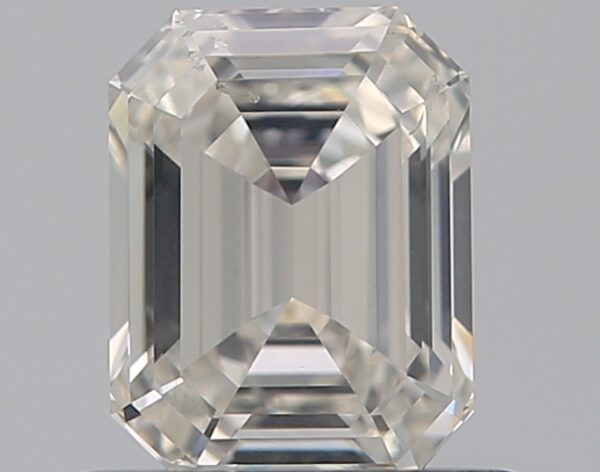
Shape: emerald
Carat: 0.7
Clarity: SI1
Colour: H
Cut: VG
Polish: EX
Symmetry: VG
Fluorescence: N
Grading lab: GIA
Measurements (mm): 5.92 x 4.49 x 2.79